Pennsylvania Route 309

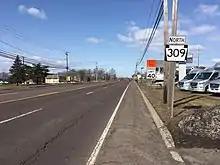
PA 309 northbound near Hatfield

PA 309 enters Lehigh County, which is in the Lehigh Valley region, and forms the border between Coopersburg to the west and Upper Saucon Township to the east, heading north and fully entering Coopersburg. The route becomes South 3rd Street and passes commercial establishments before it turns into a four-lane divided highway and passes a mix of homes and businesses. Upon crossing State Street, the road name changes to North 3rd Street, running past more development. PA 309 becomes the border between Upper Saucon Township to the west and Coopersburg to the east and passes a couple shopping centers before fully entering Upper Saucon Township and running between woodland and commercial development to the west and farmland to the east as an unnamed road. The route curves to the northwest and heads through wooded areas, splitting into a one-way pair carrying two lanes in each direction and reaching an intersection with the southern terminus of PA 378 in Center Valley.